Roland "Slim" Simpson

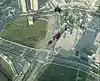
Roland Simpson's death

On 5 October 2004 during Chinese National Day Holiday, a multi-national group of BASE jumpers who were invited by the Shanghai Sports Bureau leapt from the top of the tower. The next day, Roland Simpson leapt from the Jin Mao Building, the tallest skyscraper in China at the time, in a wingsuit. After a good jump and flight, his parachute opened with multiple line twists making it difficult to steer and he crashed onto an adjacent building. He went into a coma. He was then returned to Australia, where he died from his injuries in Canberra Hospital at 2:30pm AEST on 22 October 2004. He is number 85 on the BASE Fatality List.